Mark Killilea Jnr

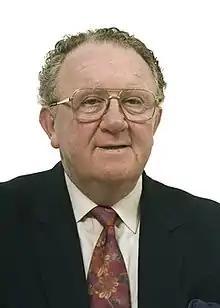
Killilea 1980s

Mark Killilea Jnr (5 September 1939 – 31 December 2018) was a farmer, auctioneer and agricultural contractor who served as an Irish Fianna Fáil politician. In a 30-year political career, served as a Teachta Dála (TD) and Member of the European Parliament (MEP) and also as a Senator.